Philip III of Spain

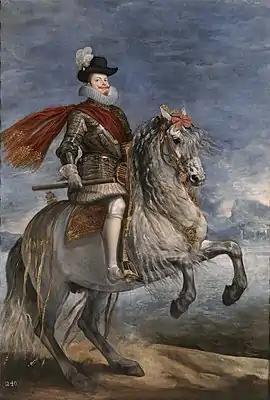

Philip finally chose to intervene behind Ferdinand. Prince Philip had been rejected as unacceptable to the German nobility. Philip had also been increasingly influenced over the years by first Queen Margaret, and later the other, powerful Habsburg women at court, while the incoming set of advisors that replaced Lerma, especially de Zúñiga, also saw Spain's future as part of a strong alliance with a Habsburg Holy Roman Empire. Finally, by the Oñate treaty of 29 July 1617, Ferdinand made a successful appeal to Philip's self-interest by promising Spain the Habsburg lands in Alsace in return for Spanish support for his election.